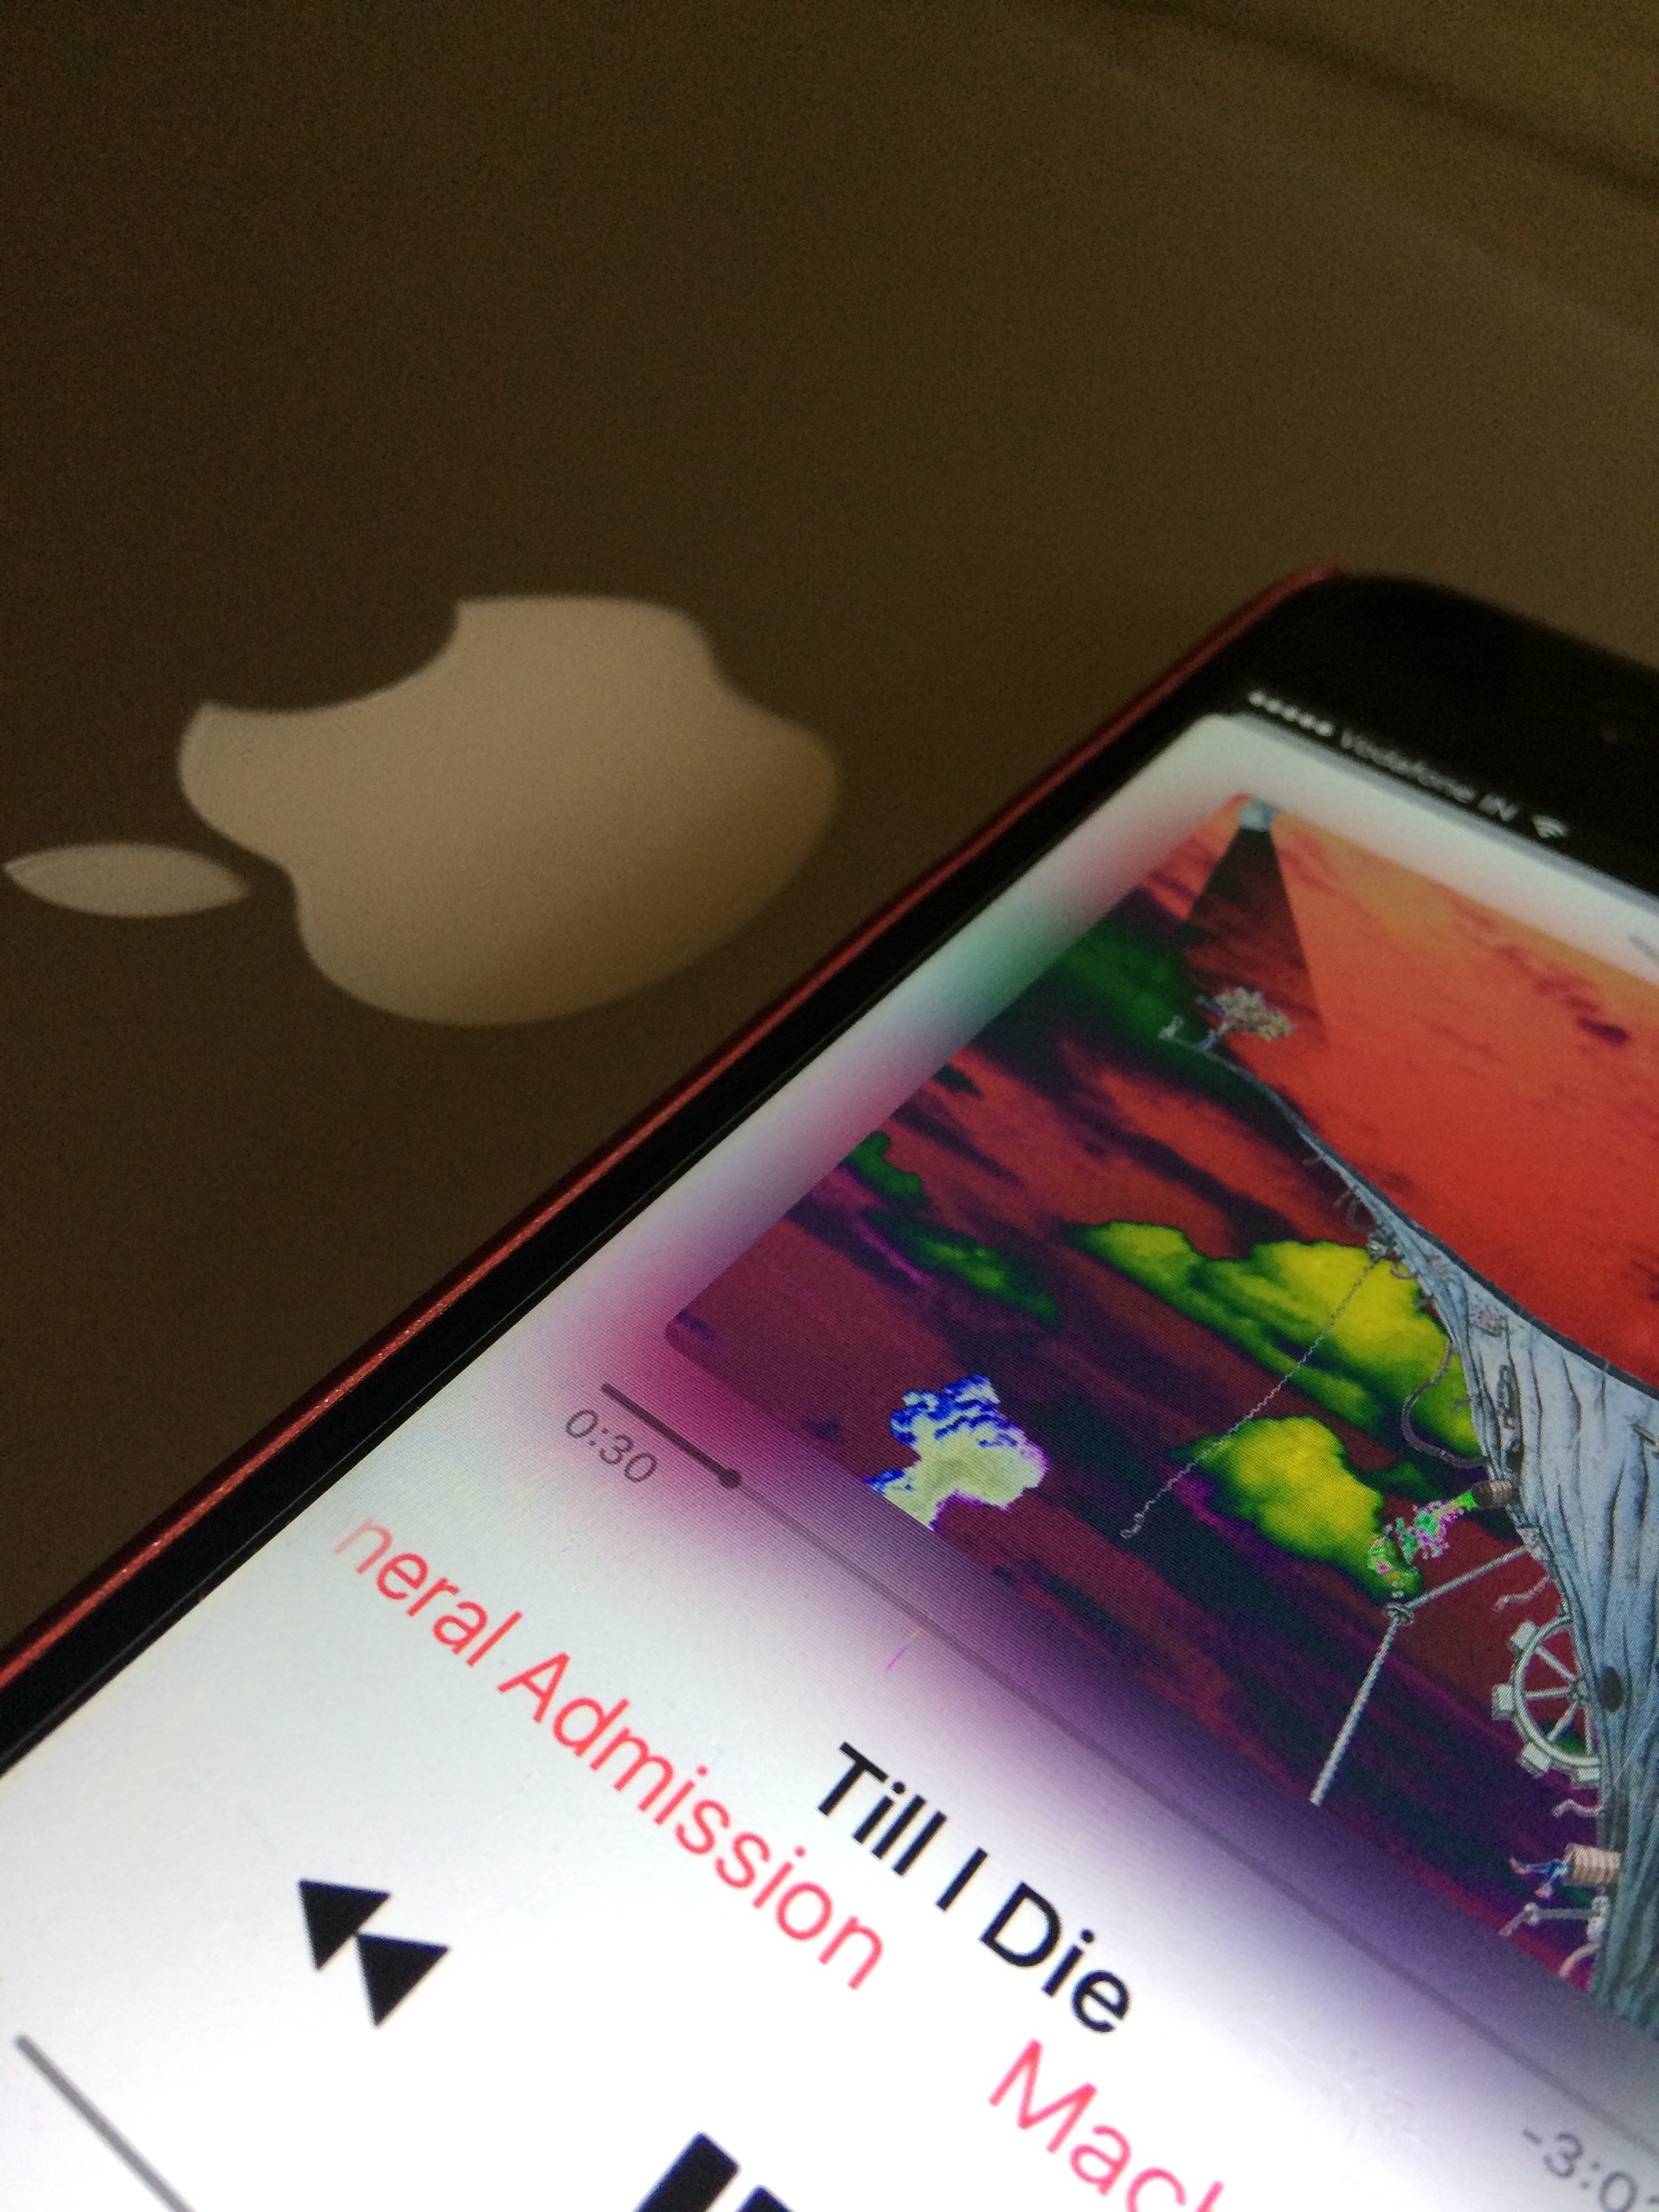
design, technology, font, electronic device, gadget, photography, graphic design, communication device, illustration, graphics